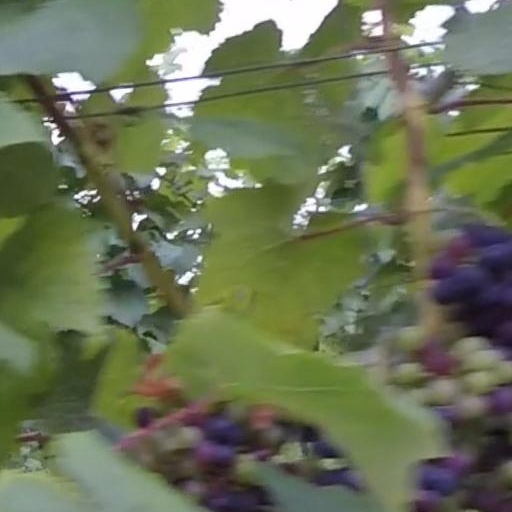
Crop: grape